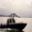
Label: ship